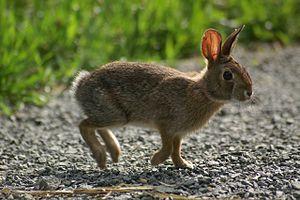
Le mot lapin est un terme très général qui désigne en français certains animaux lagomorphes à longues oreilles, que l'on différencie des lièvres par une silhouette moins élancée et par les petits qui naissent aveugles et nus, cachés dans un nid creusé au sol. Ces animaux ne correspondent donc pas à un niveau précis de classification scientifique.
Le Lapin de Nouvelle-Angleterre est une espèce du genre Poelagus. Comme tous les lapins, c'est un mammifère lagomorphe de la famille des léporidés. L'espèce est vulnérable.